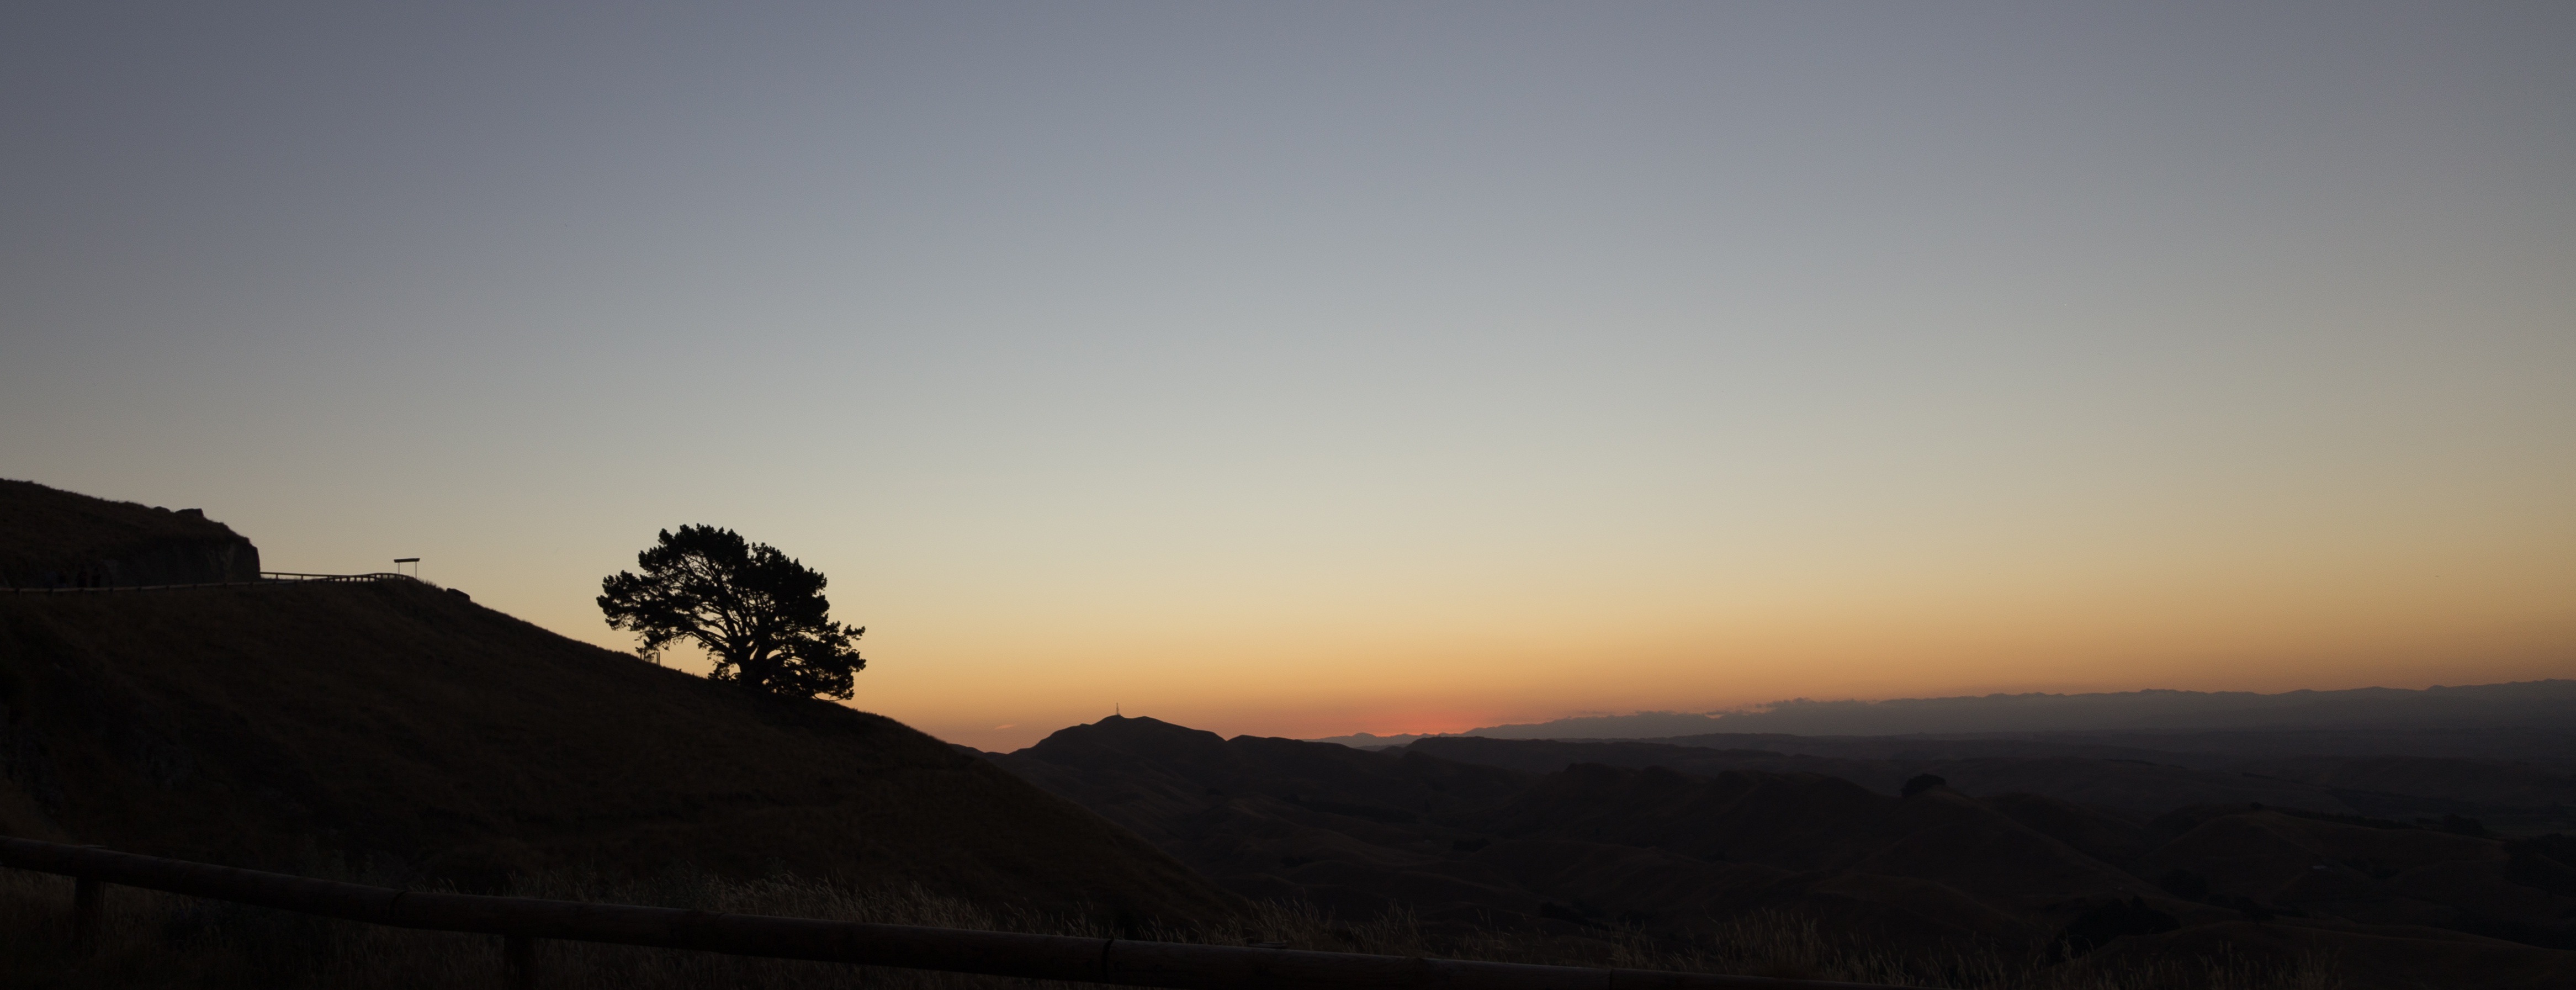
horizon, mountain, cloud, sky, sunrise, sunset, sunlight, morning, hill, dawn, valley, mountain range, dusk, evening, atmospheric phenomenon, mountainous landforms